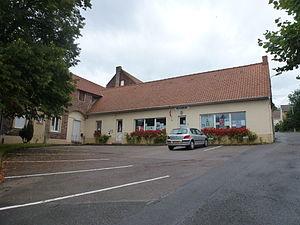
Pihen-lès-Guînes est une commune française située dans le département du Pas-de-Calais en région Hauts-de-France.